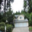
Label: house